Memovox

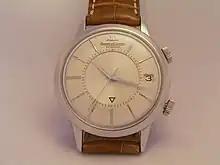
Memovox model "E855" with calibre "K825"

Memovox (portmanteau from lat. "memoria" 'memory' and "vox" 'voice') refers to a model series of mechanical wristwatches with alarm function of the Swiss watch manufacturer Jaeger-LeCoultre.